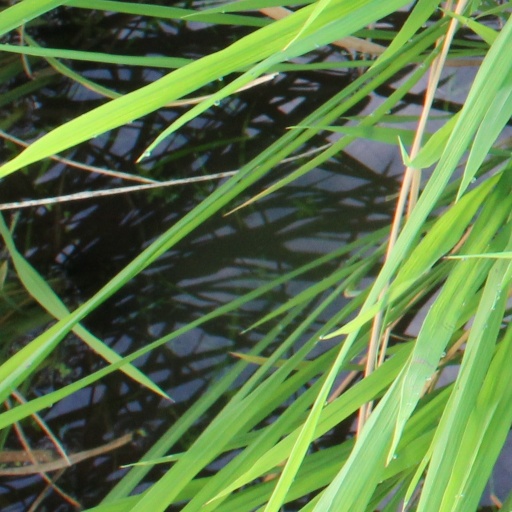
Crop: rice